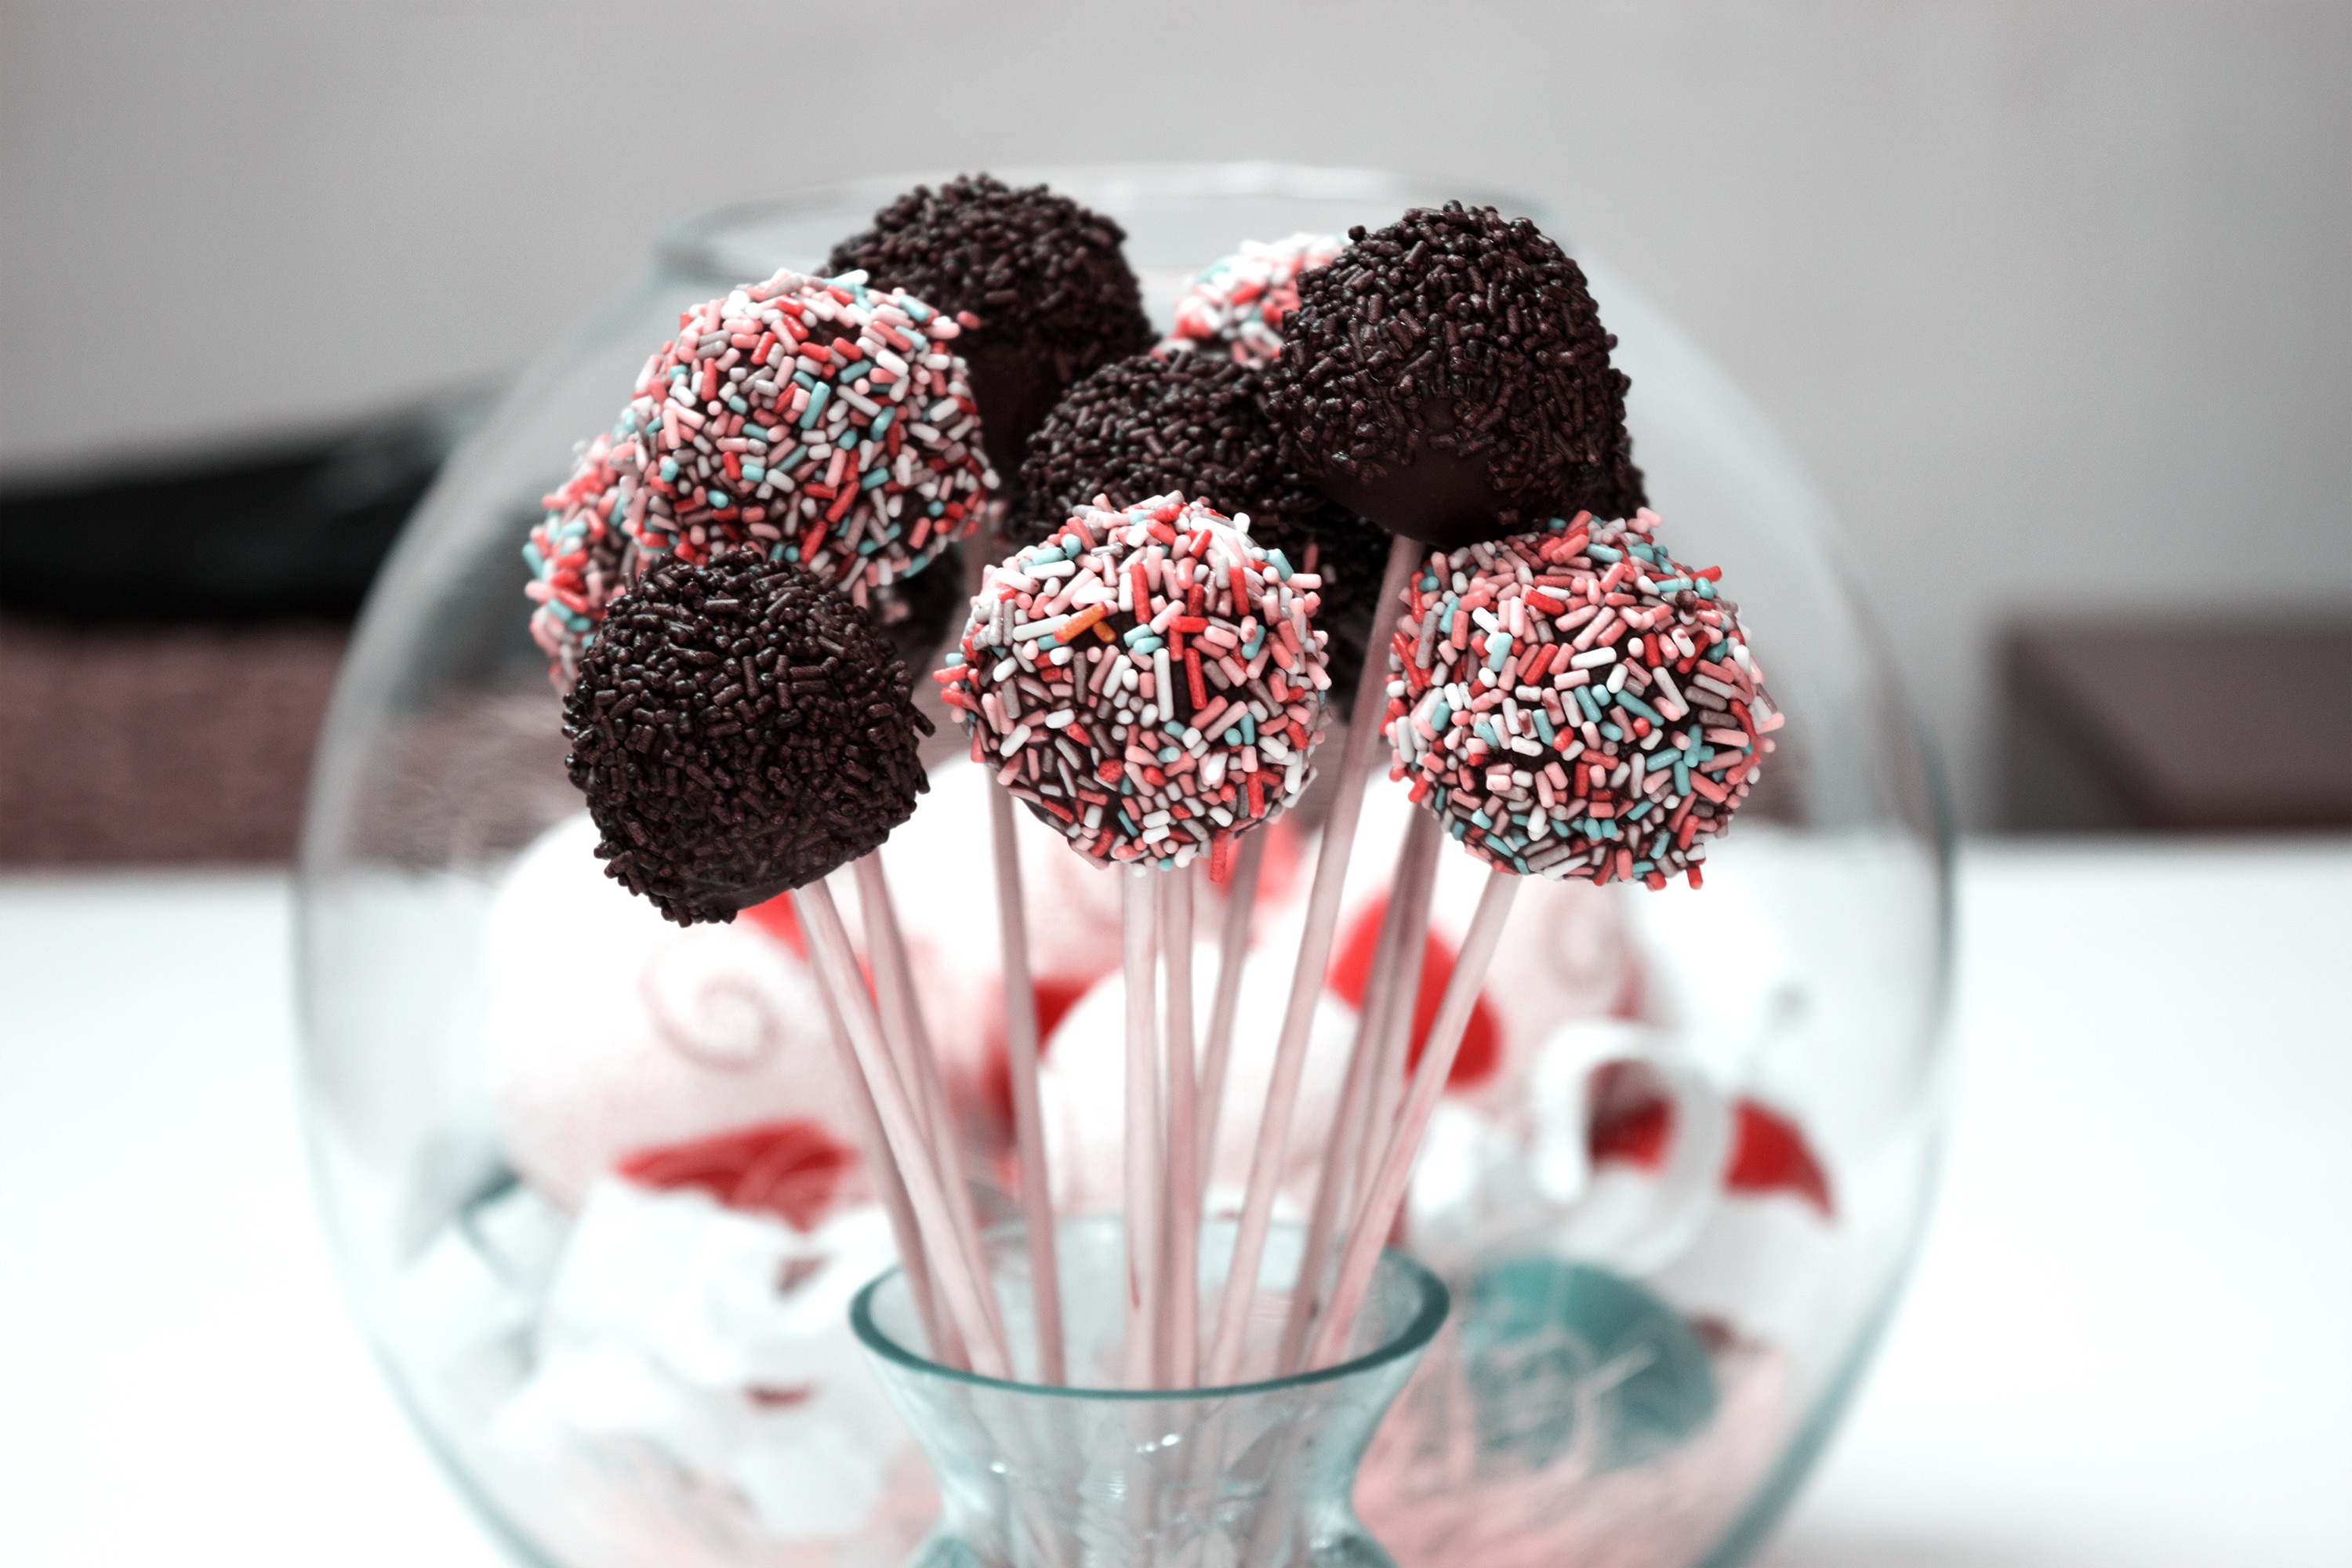
sweet, celebration, food, produce, chocolate, snack, dessert, delicious, cocoa, icing, tasty, valentine, candies, cake pops, snack food, chocolate truffle